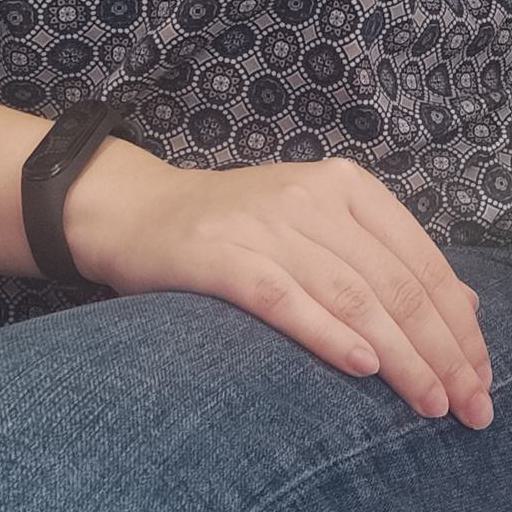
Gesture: no_gesture